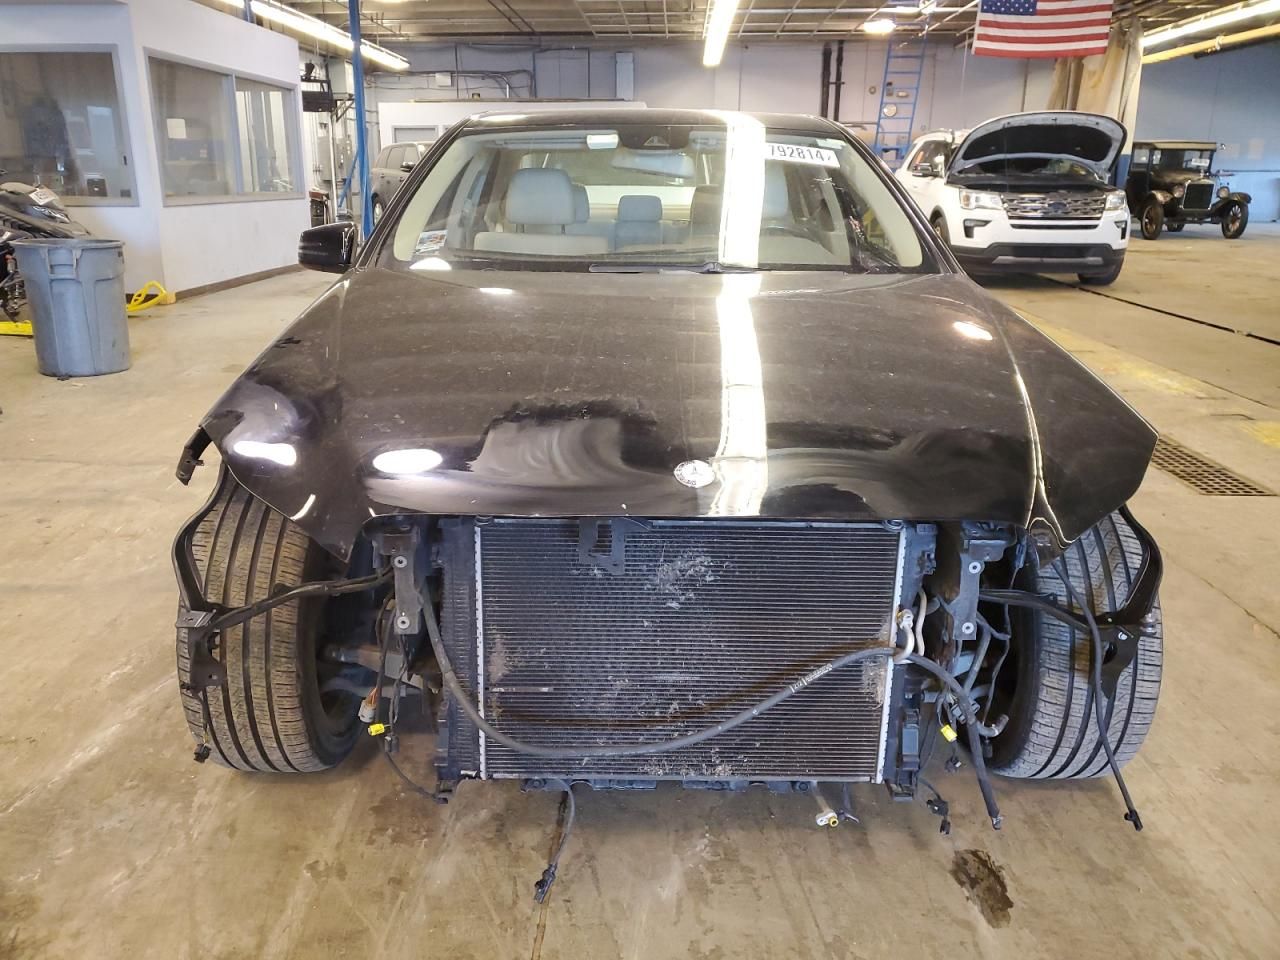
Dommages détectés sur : plaque d'immatriculation avant, pare-choc avant, feu avant droit, feu avant gauche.
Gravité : majeur